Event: Nepal Earthquake
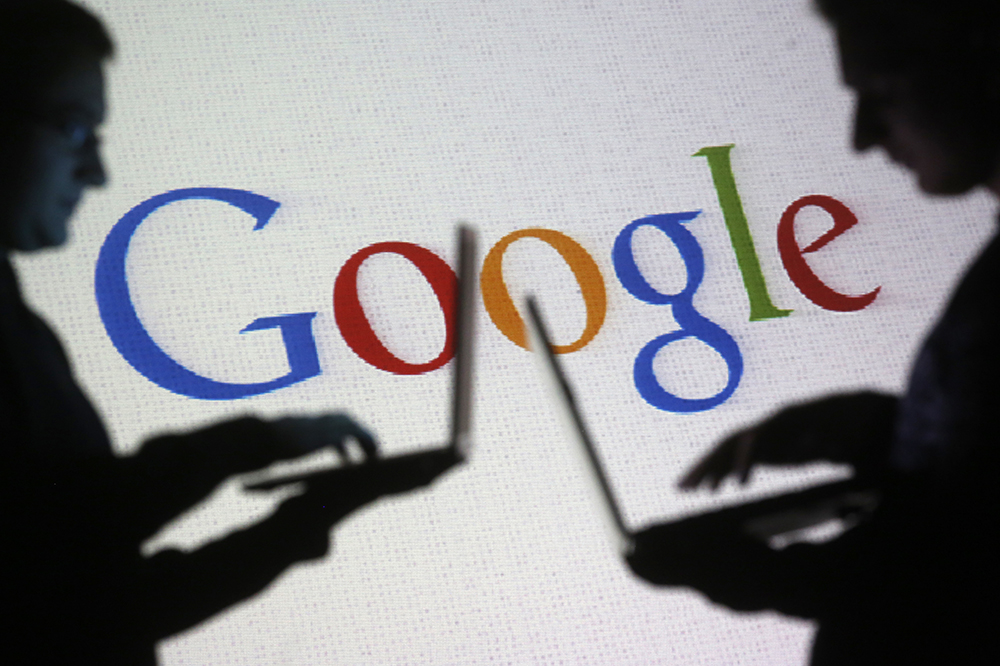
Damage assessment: no_damage